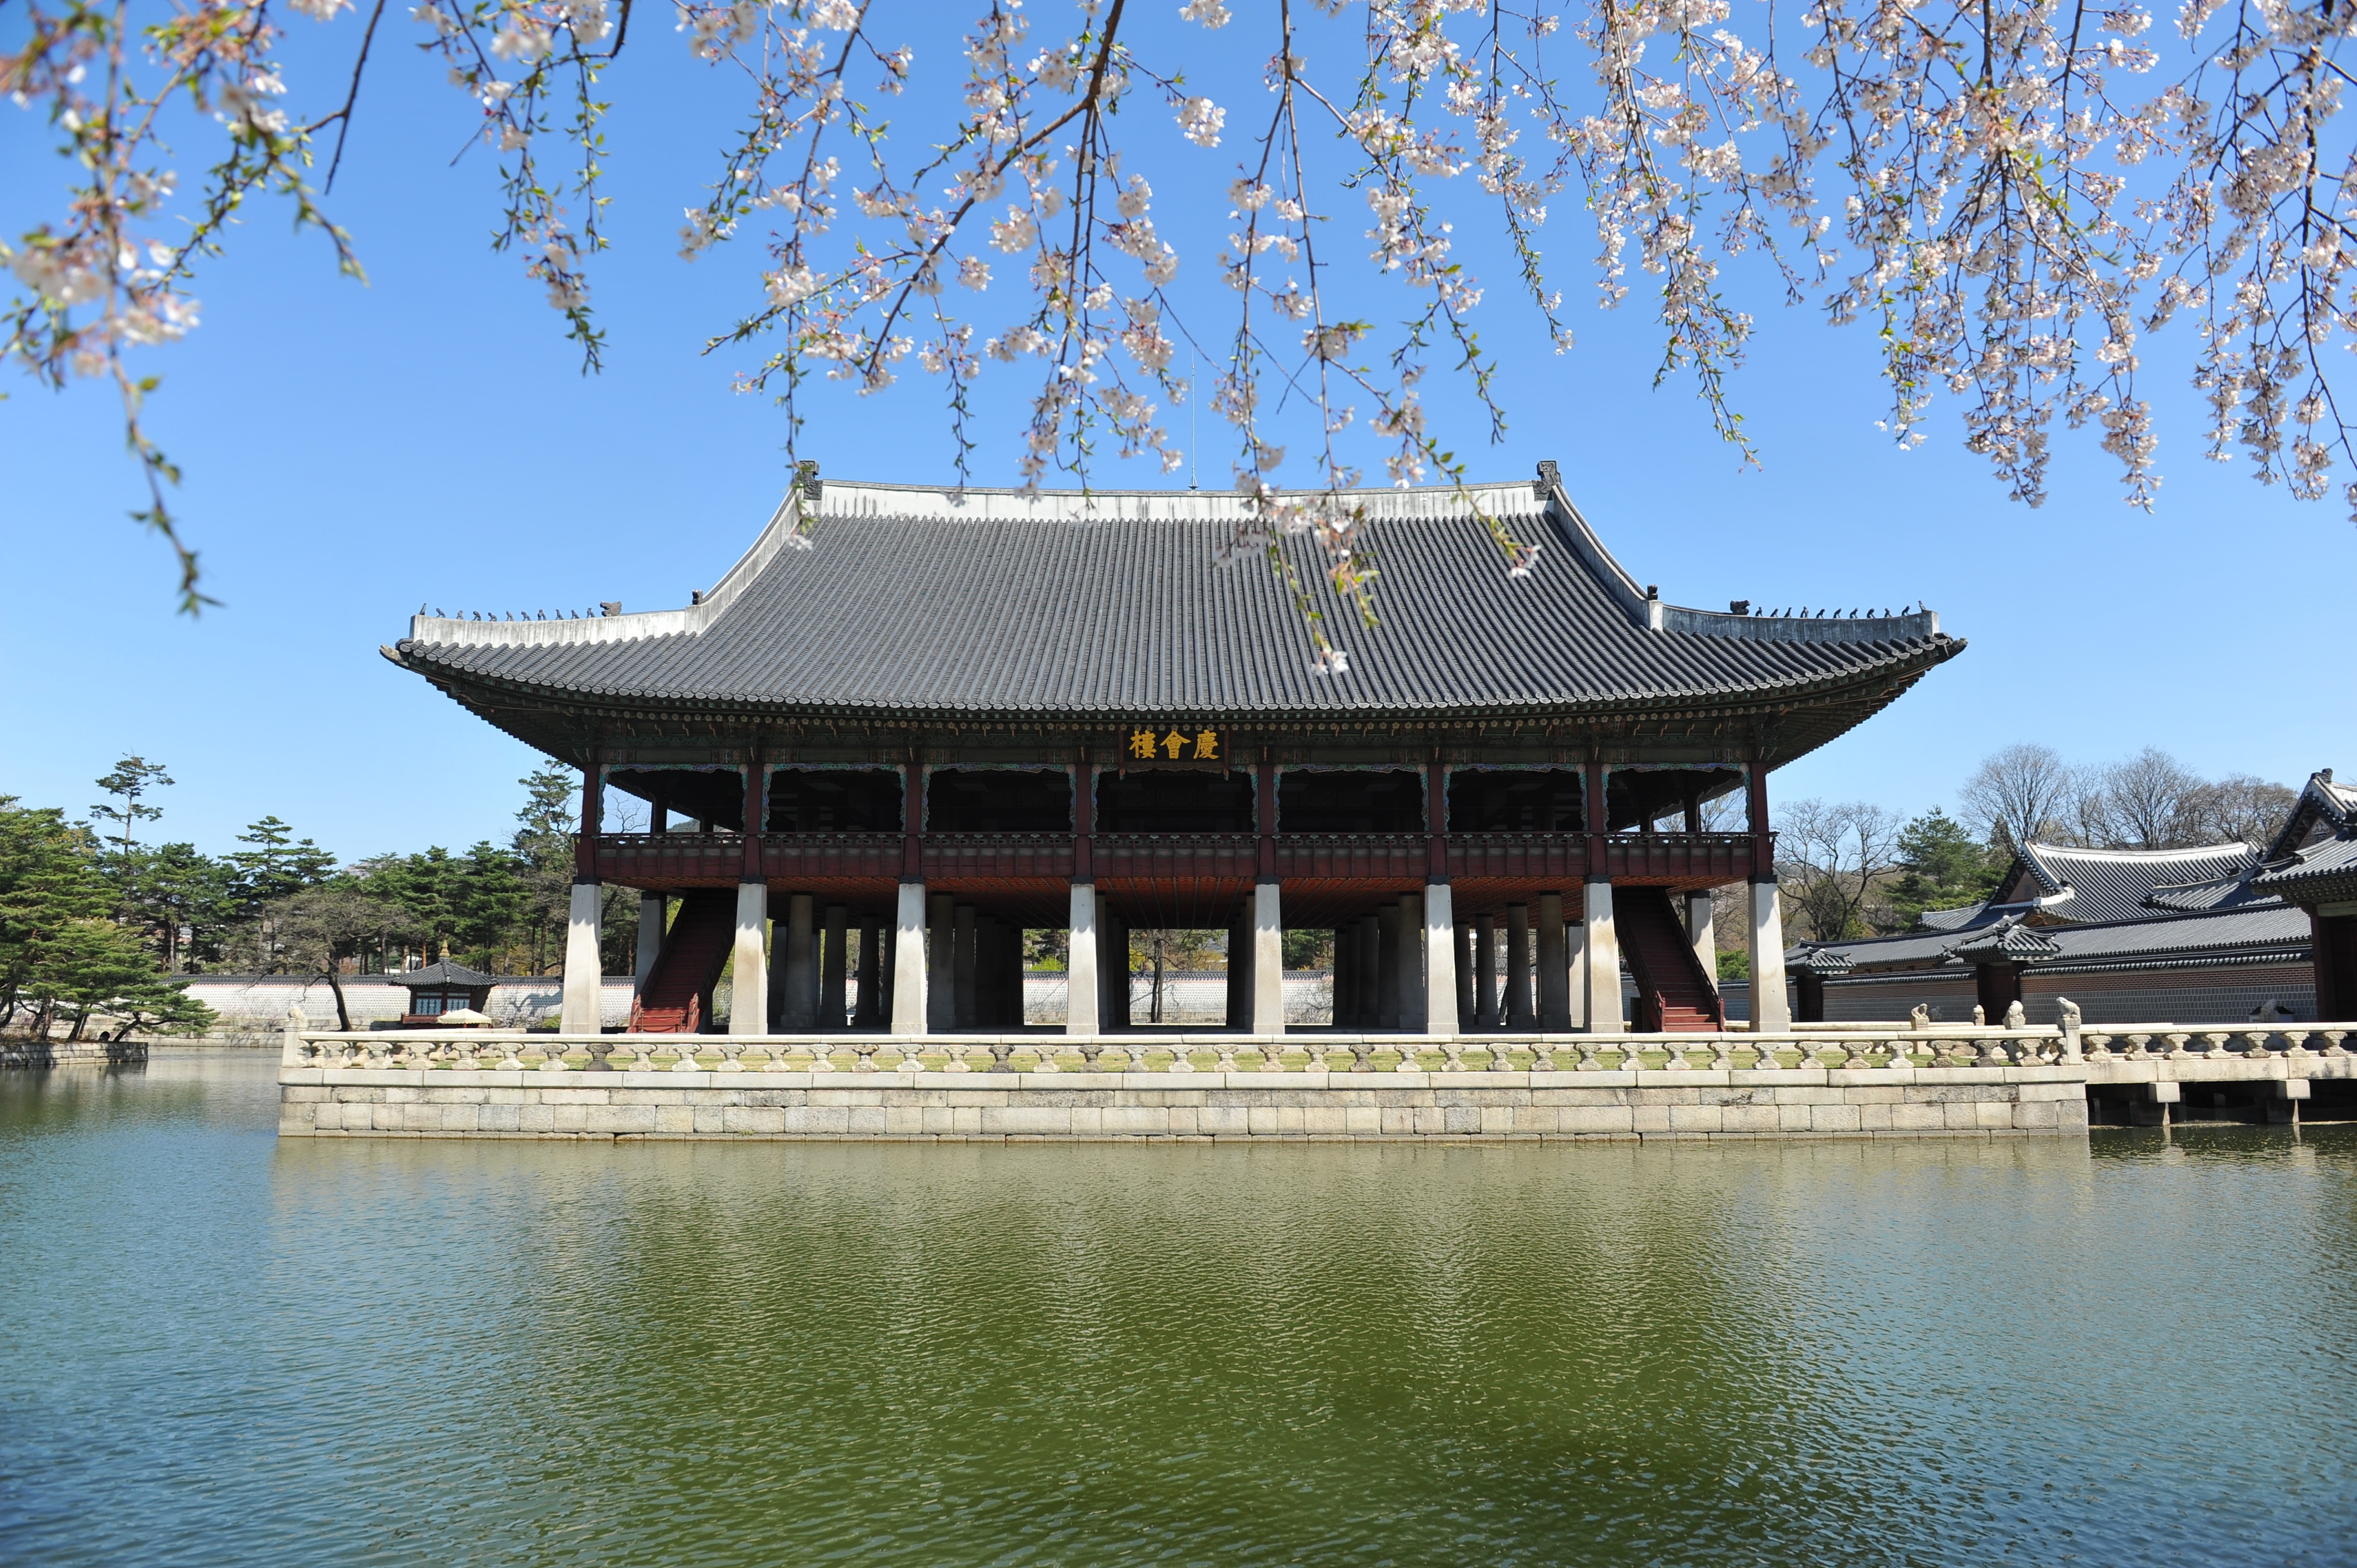
landscape, building, palace, landmark, place of worship, temple, pavilion, shrine, estate, chinese architecture, traditional, pagoda, seoul, old buildings, high altitude, republic of korea, roof tile, historic site, gyeongbok palace, gyeonghoeru, shinto shrine, beoc flowers